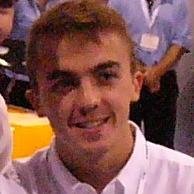
Age: 21